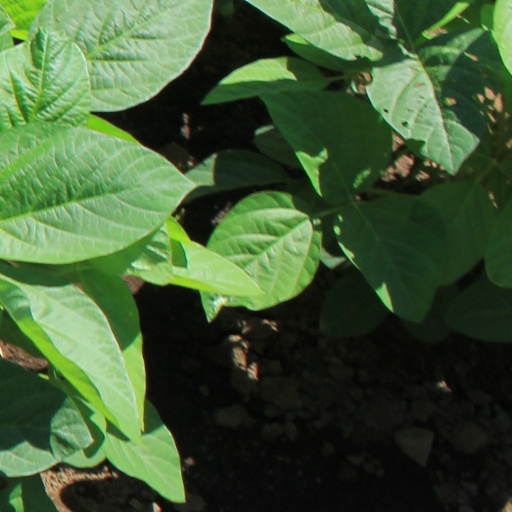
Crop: soybean